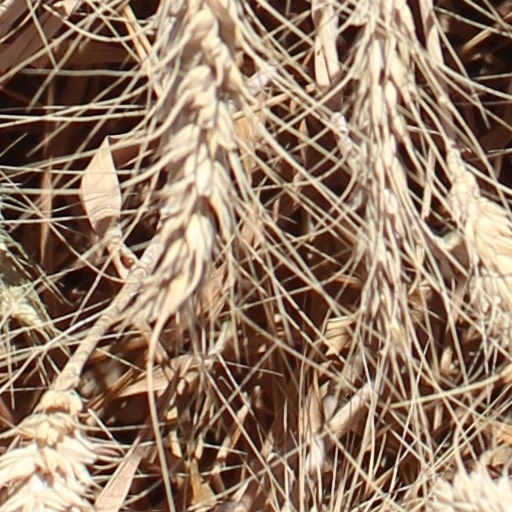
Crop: wheat